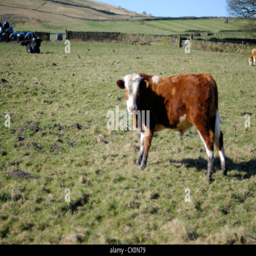
views of farms and their animals in the rugged landscape